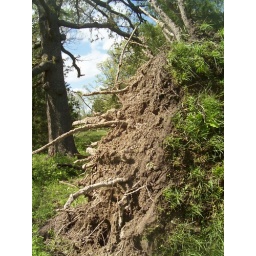
an unrotted tree in a pasture in fair grove